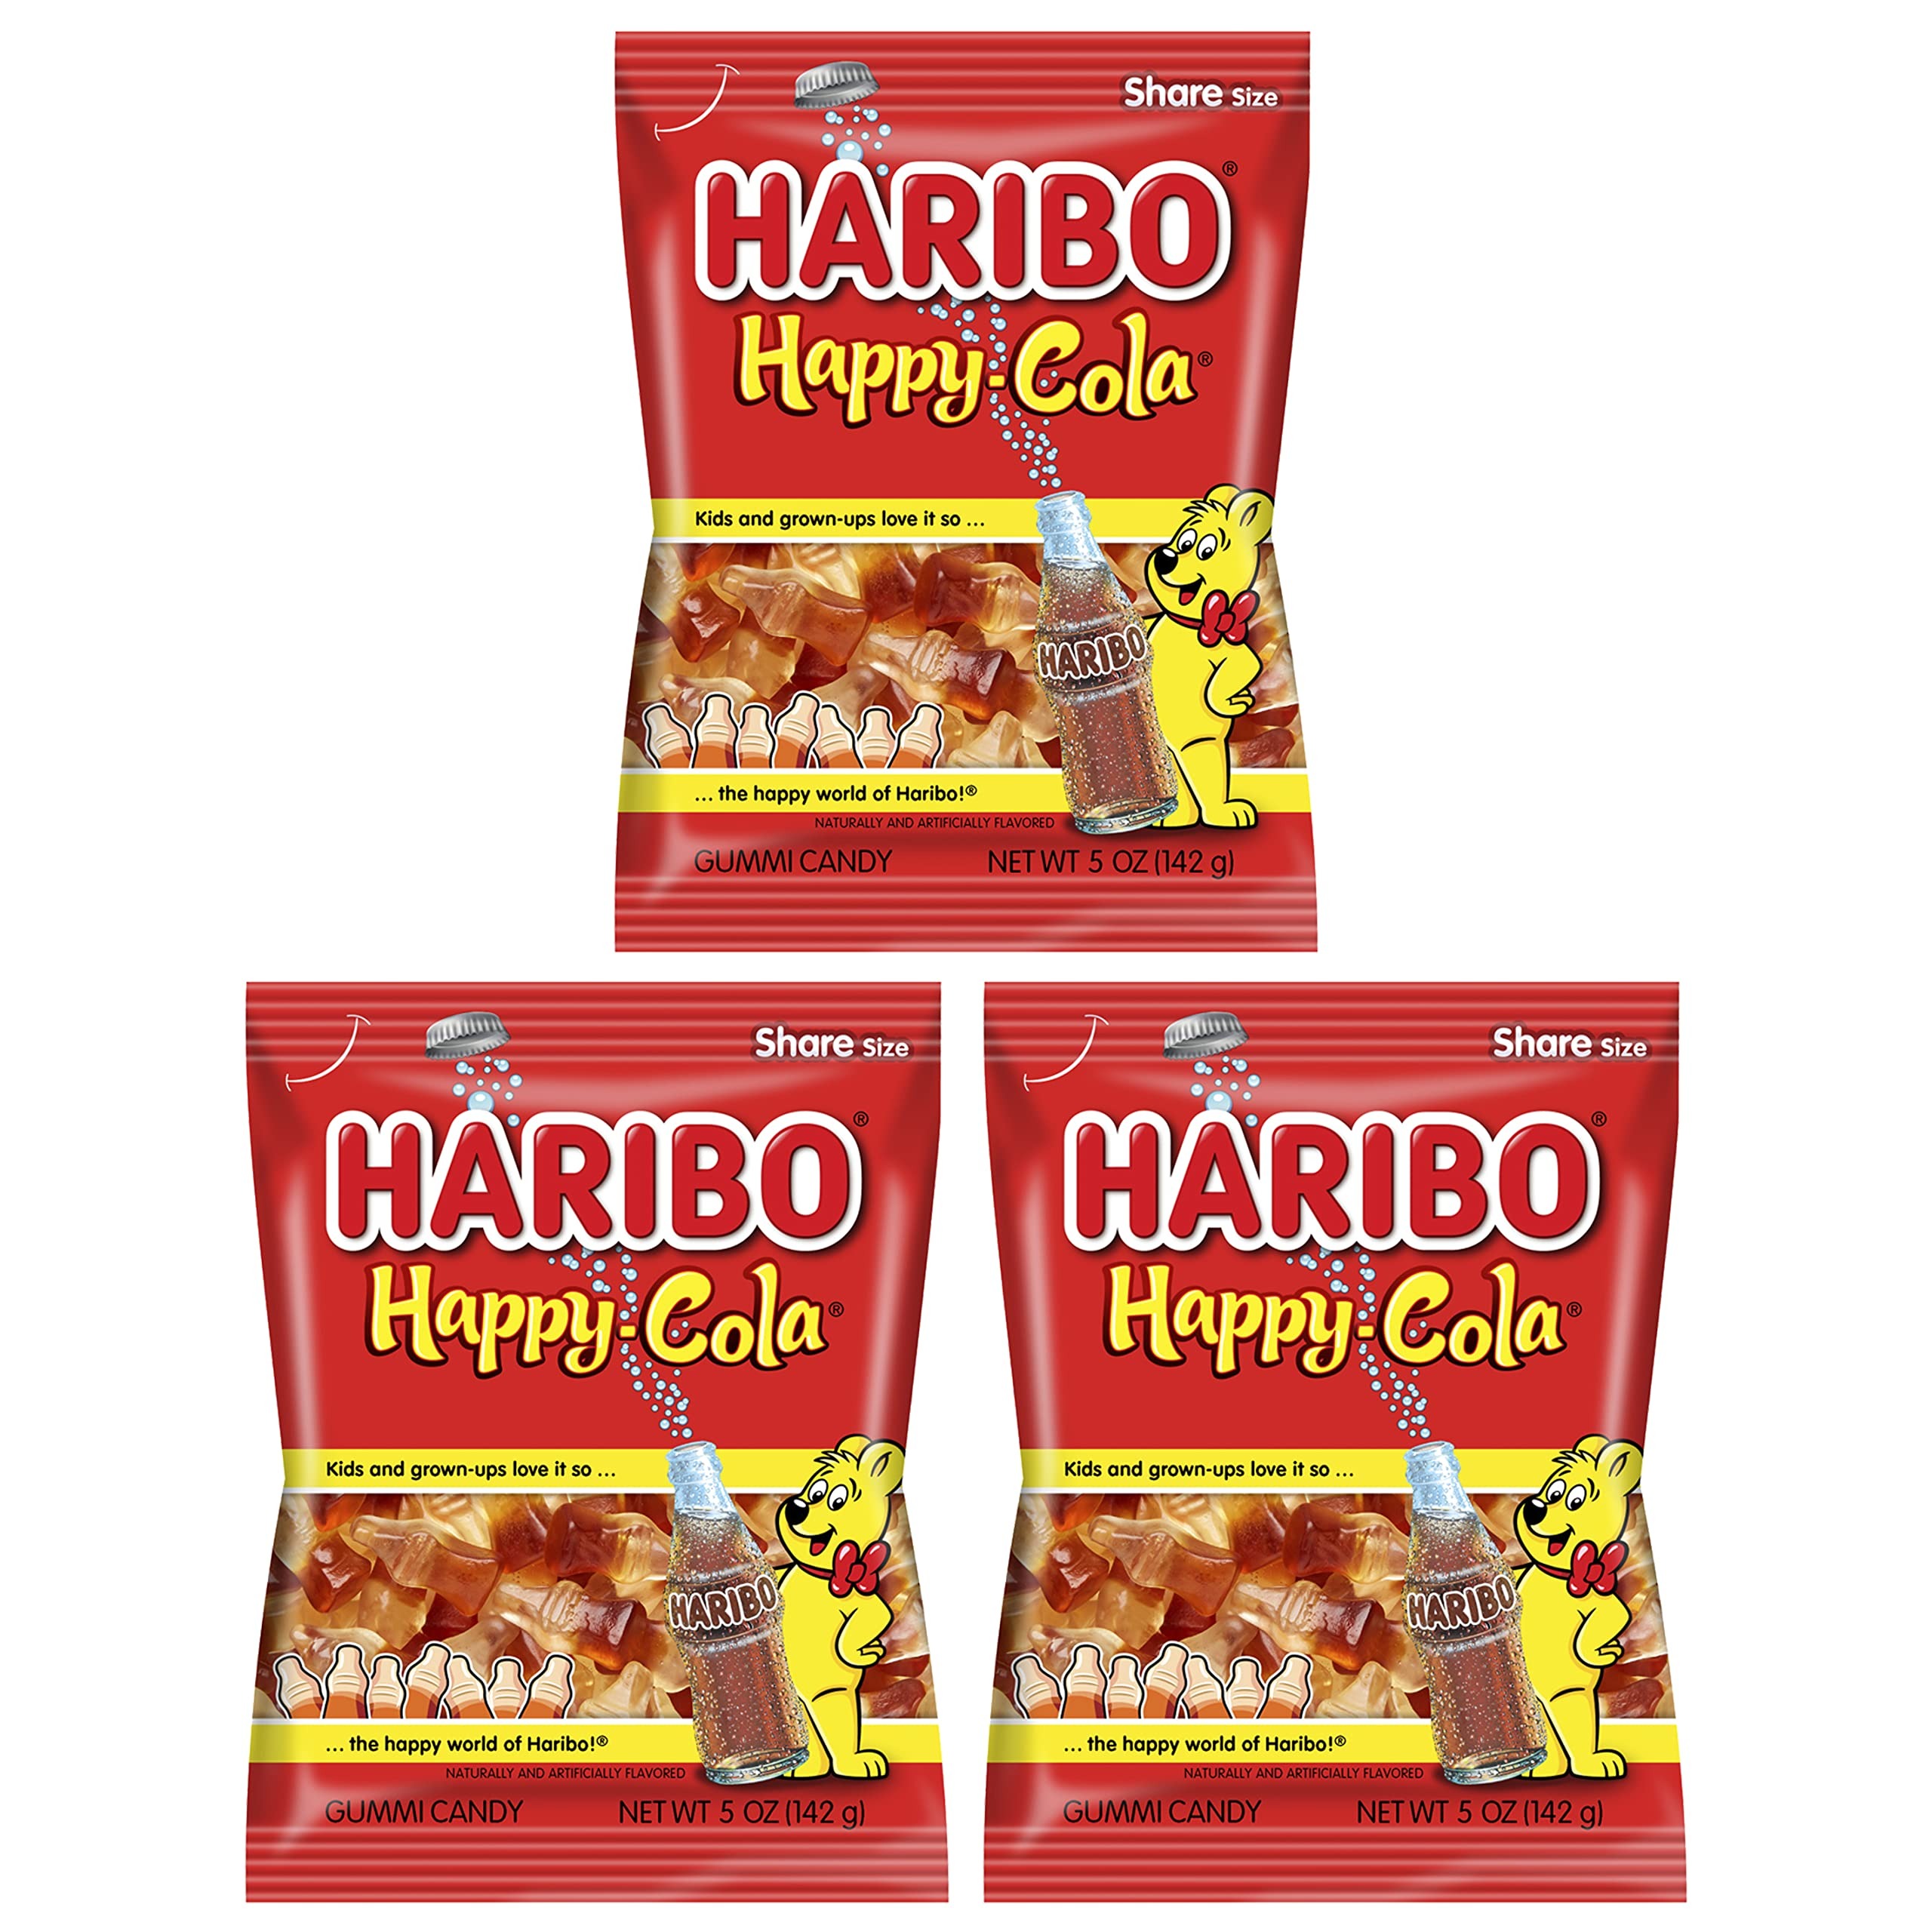
Item Name: Haribo Happy Cola Gummy Candy Pack of 3 (5oz Bags) American Dulces Candy Pack for Halloween, Easter & More in a King of Sweets Bulk Bag
Bullet Point 1: Introducing Happy-Cola, the pocket-sized cola bottles that have been satisfying thirst for adventure for over 50 years. Whether you're on the go or attending the best parties, Happy-Cola is your ultimate companion. Each bottle holds a secret adventure, making every sip a thrilling experience. But shh, let's keep it our little secret!
Bullet Point 2: Haribo, a beloved brand of gummy candy, has been enjoyed by kids and grown-ups alike since its introduction in the United States in 1982.
Bullet Point 3: With its wide variety of gummy and jelly fruit candy, Haribo is perfect for enjoying as movie theater candy or as a sweet snack on the go. Haribo's candy mix is a popular choice for Halloween candy, with its colorful and flavorful assortment of treats.
Bullet Point 4: For those who can't get enough of Haribo's delicious gummy candy, check out the other candy variety packs by King of Sweets that are a great option for trying out different flavors and textures.
Bullet Point 5: King of Sweets, not affiliated with Haribo, states that this package contains authentic product from Haribo, that has been independently assembled.
Product Description: Experience the fizzy delight of Haribo Happy Cola Gummy Candy Pack of 3 (5 oz Bags), the perfect treat for all cola lovers. These pocket-sized cola bottles have been quenching thirst for adventure for over 50 years, making them the ideal companion for your on-the-go lifestyle and the ultimate addition to any party. With each bottle concealing a secret adventure, every sip becomes an exhilarating experience that will leave you craving for more. But let's keep this exciting secret just between us! Haribo, a beloved brand of gummy candy cherished by both kids and adults, has been a source of joy since its introduction in the United States in 1982. Happy Cola is a testament to Haribo's commitment to delivering delectable treats that captivate taste buds with their delightful flavors and irresistible chewy texture. Whether you're looking to enjoy Happy Cola as movie theater candy, elevating your cinematic experience with its sweet cola goodness, or seeking a quick and convenient snack on the go, Haribo's wide variety of gummy and jelly fruit candy has got you covered. Additionally, the colorful and flavorful assortment of Haribo's candy mix makes it a popular choice for Halloween candy, adding a playful twist to your trick-or-treating traditions. And don't forget about Easter! Happy Cola is a fantastic addition to any Easter candy basket, bringing joy and cola-flavored happiness to your celebrations. For those who simply can't get enough of Haribo's delicious gummy candy, consider exploring the candy variety packs by King of Sweets. These packs offer a range of flavors and textures, allowing you to indulge in different combinations and discover new favorites. Haribo's candy packs are designed to satisfy your sweet tooth anytime, anywhere, with a diverse selection of classic and innovative American candy options. Whether you're seeking a nostalgic treat or a unique flavor.
Value: 15.0
Unit: Ounce

Price: 2.59